Clyde M. Narramore

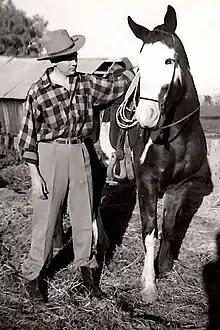
Clyde Narramore on the family ranch in Palo Verde, Arizona.

Born in Palo Verde, Arizona, Clyde Narramore is the youngest son of Homesteaders Edward and Emma Narramore. He was born and raised on a rural ranch with his sister and five brothers. At the age of two he lost his father to the 1918 flu pandemic.